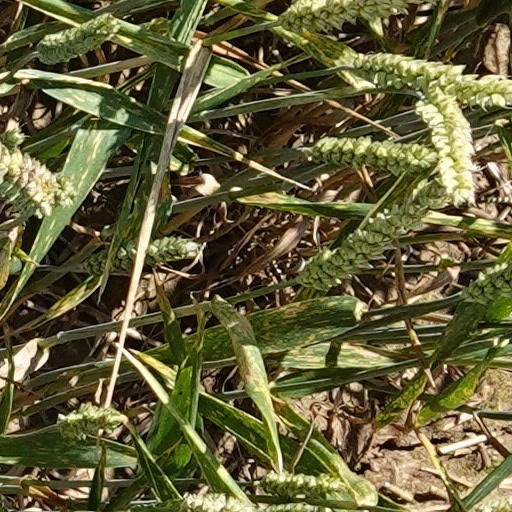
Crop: wheat